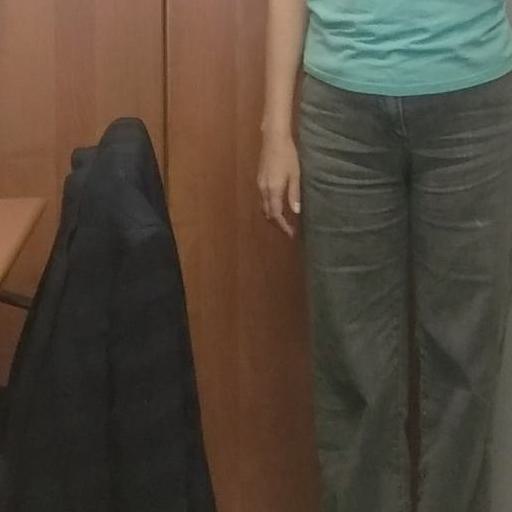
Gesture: no_gesture